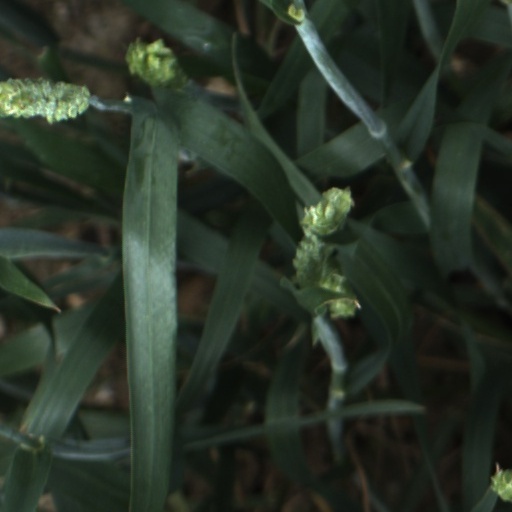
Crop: wheat